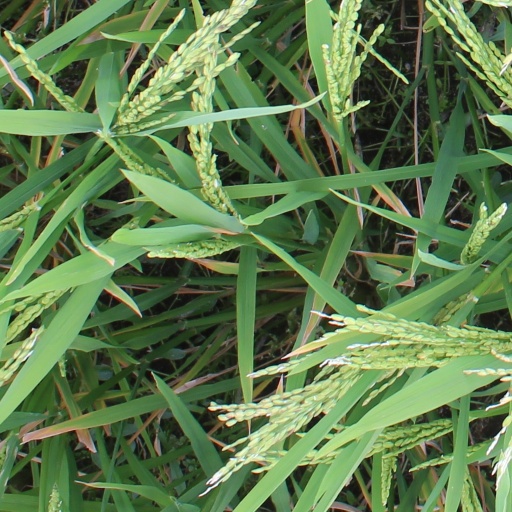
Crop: rice